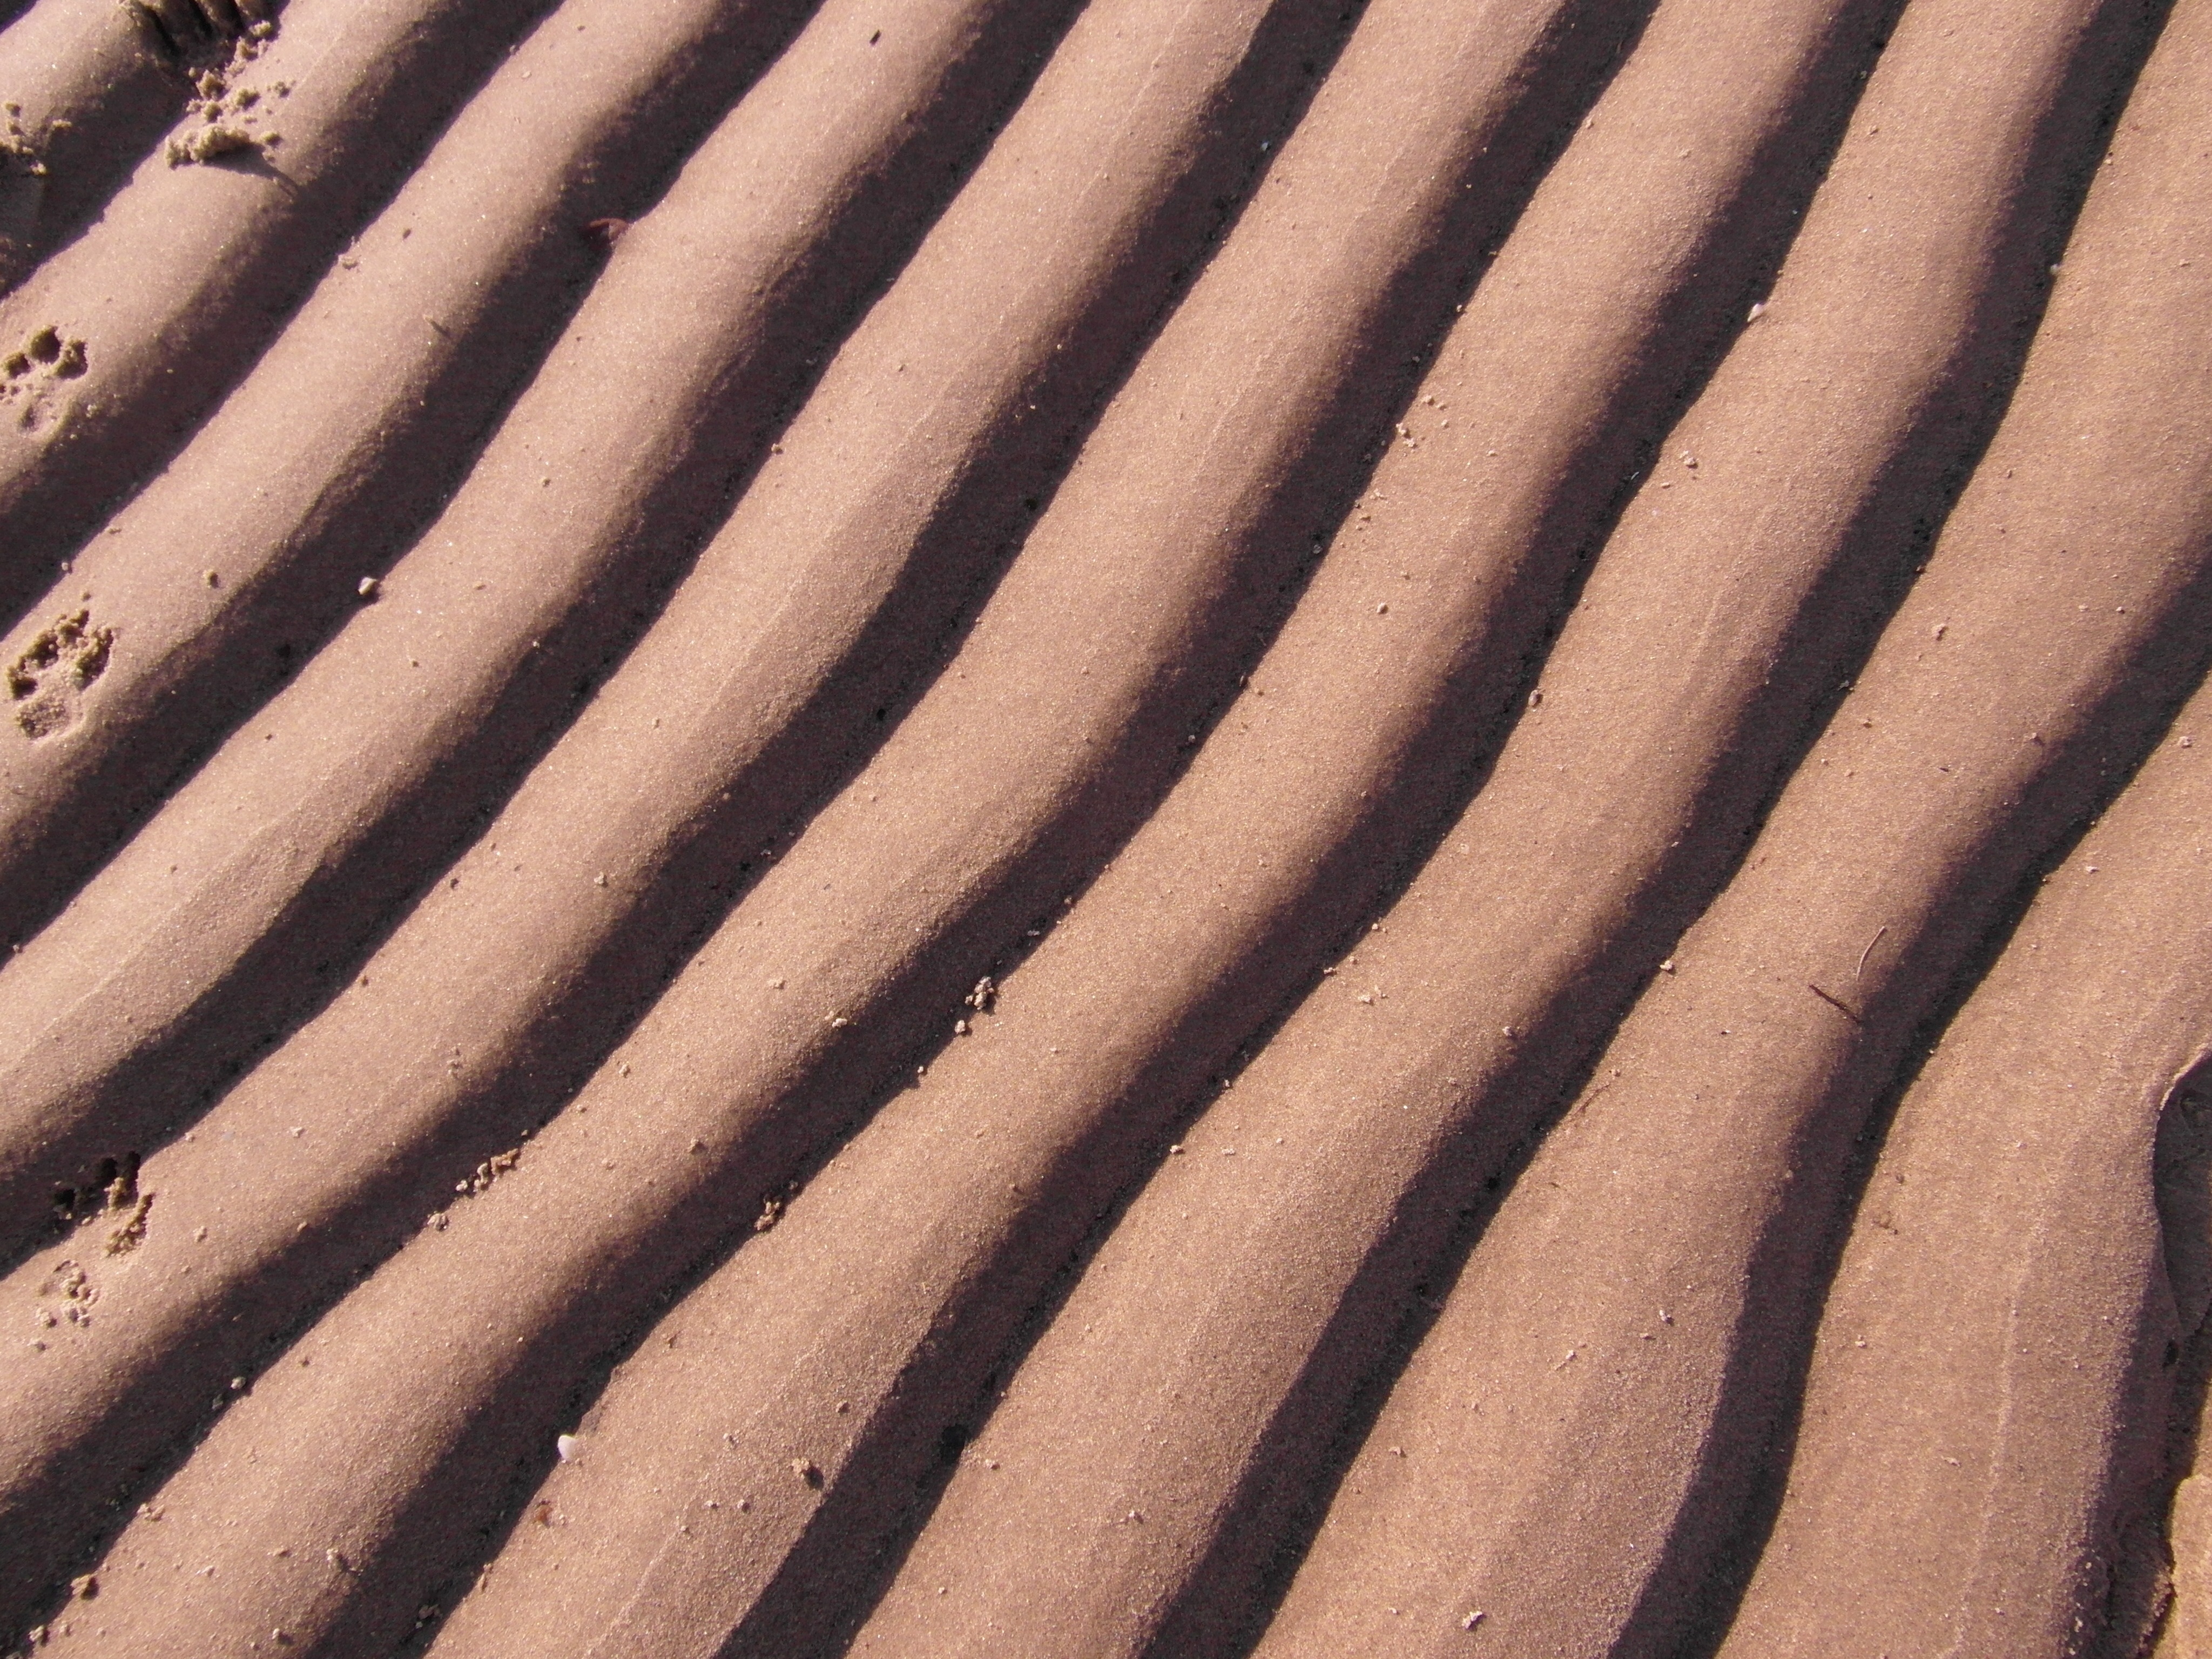
sand, structure, wood, texture, wave, floor, line, spring, brown, soil, material, close up, dunes, flooring, elbe beach, wind grain